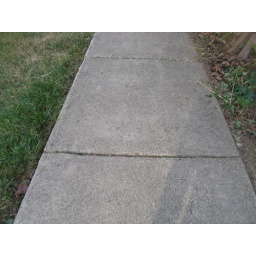
sidewalk in front of the house